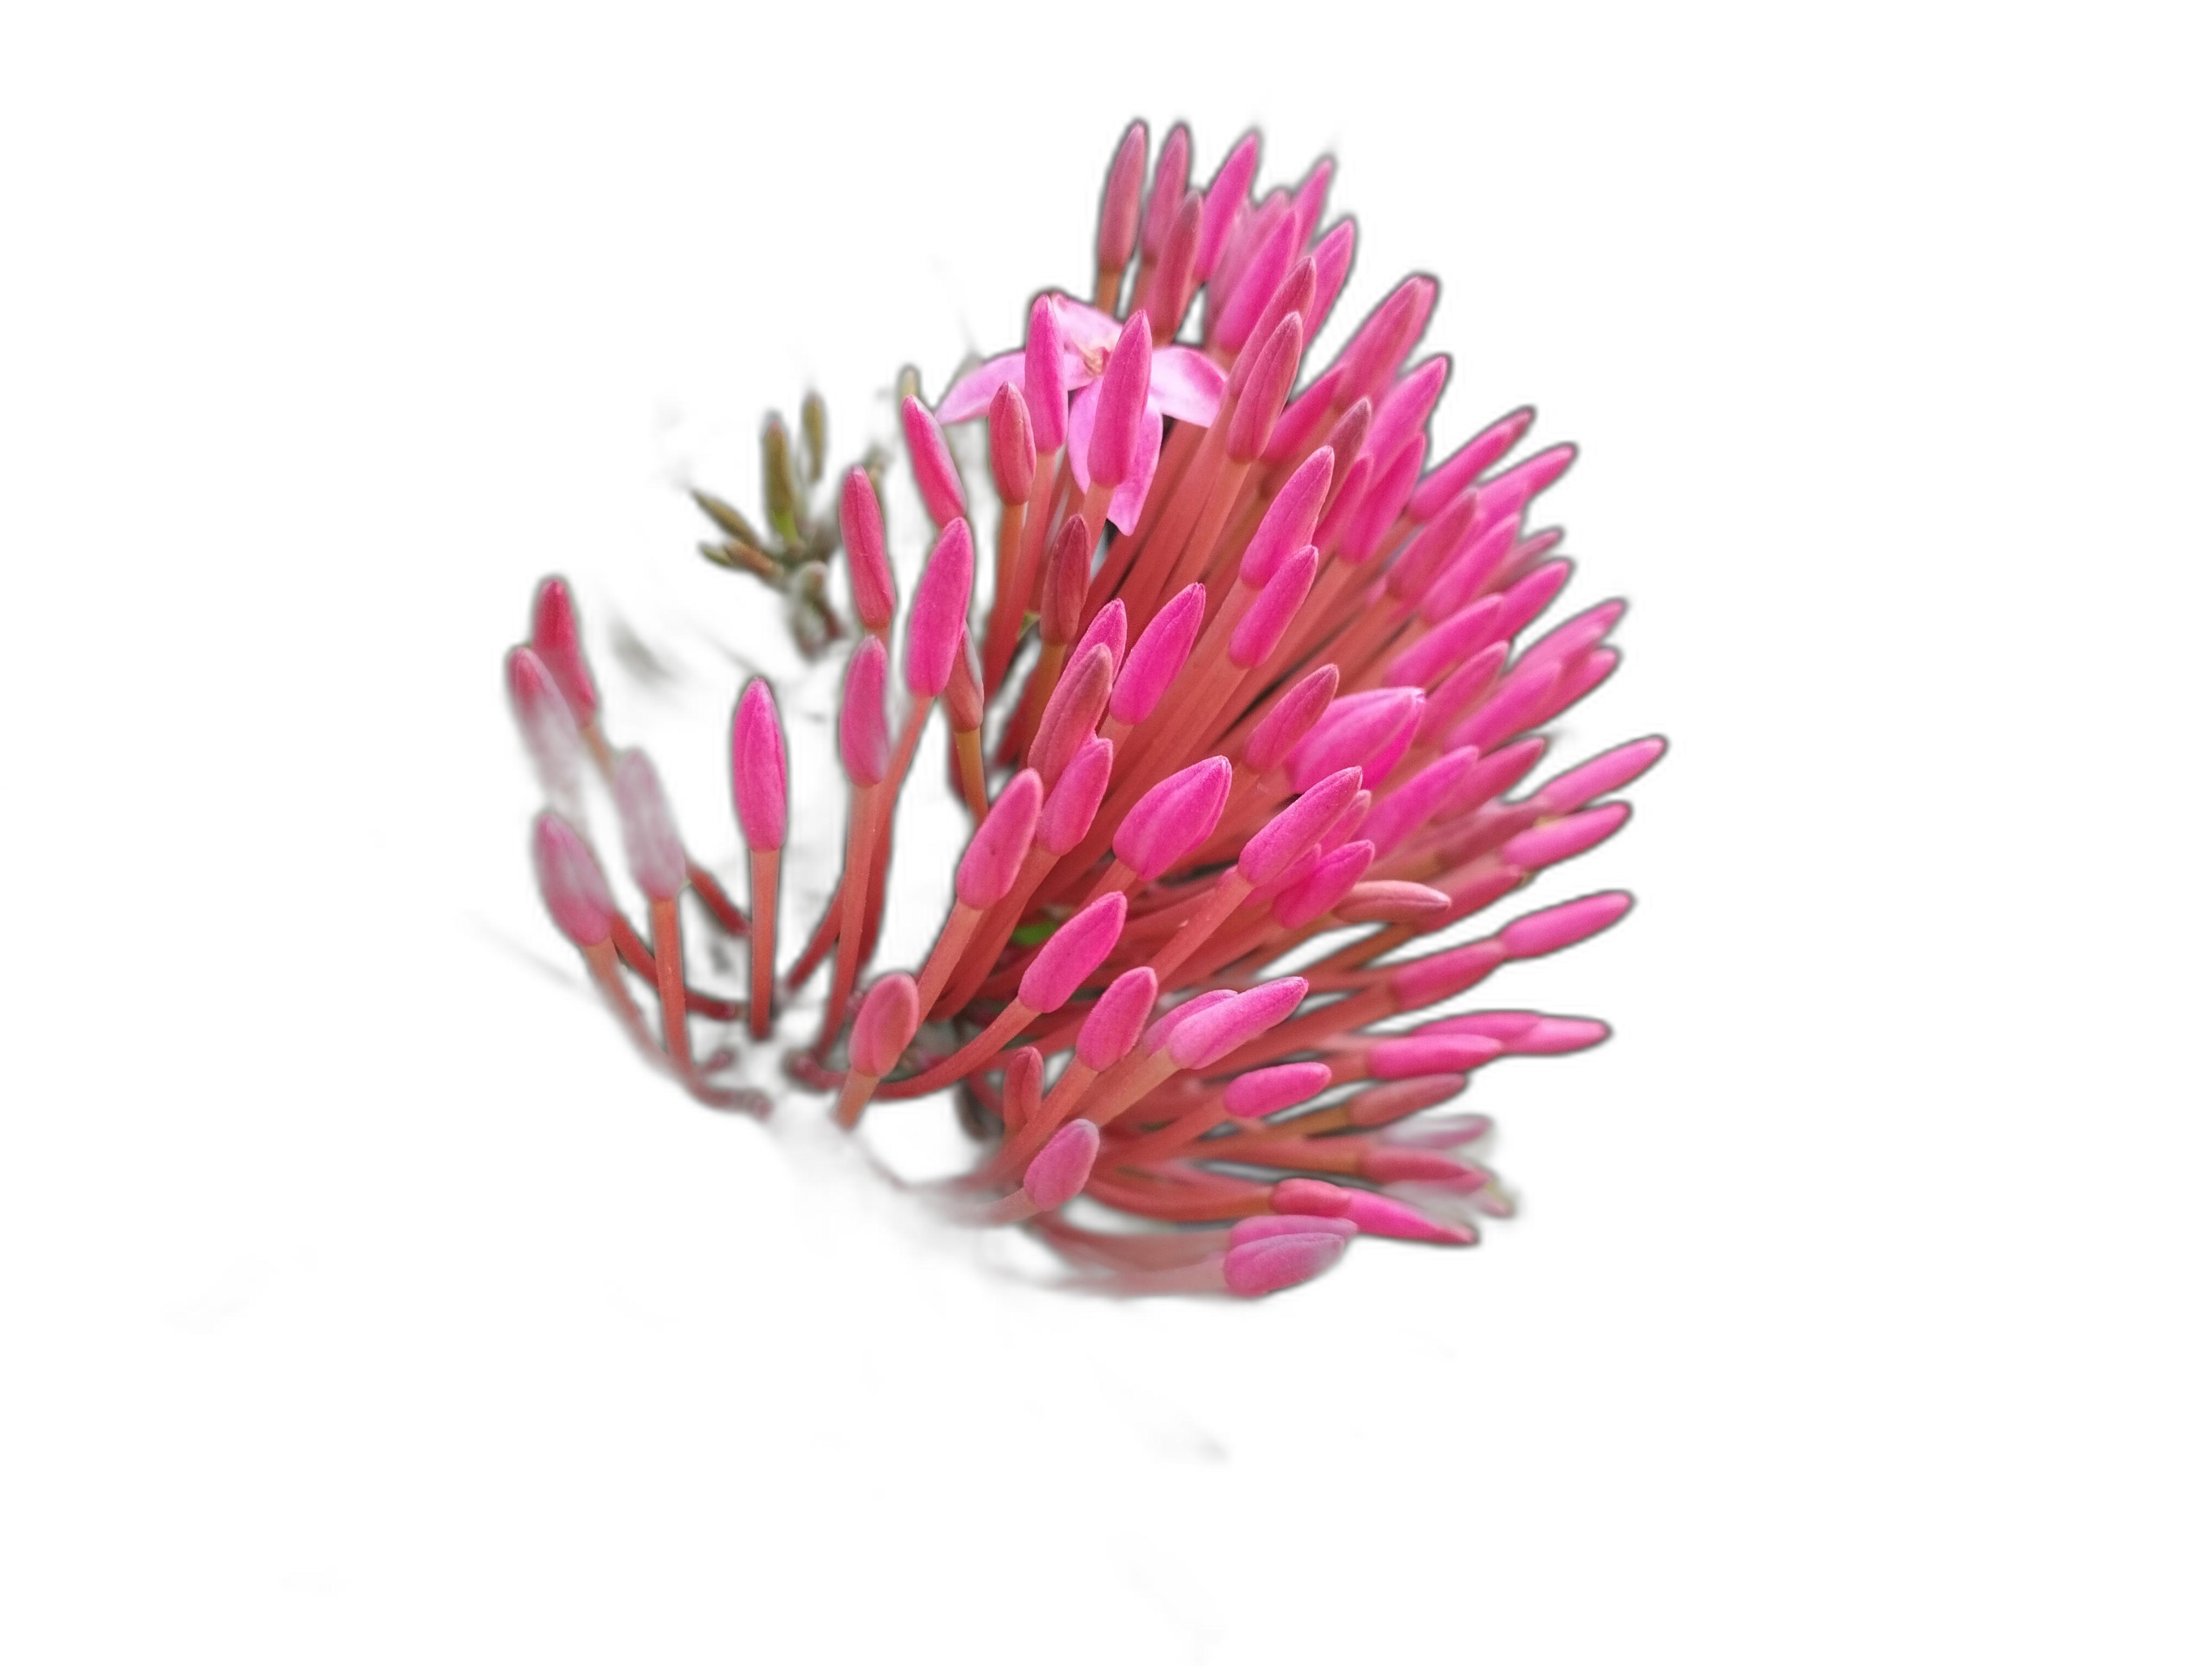
Label: Jungle geranium